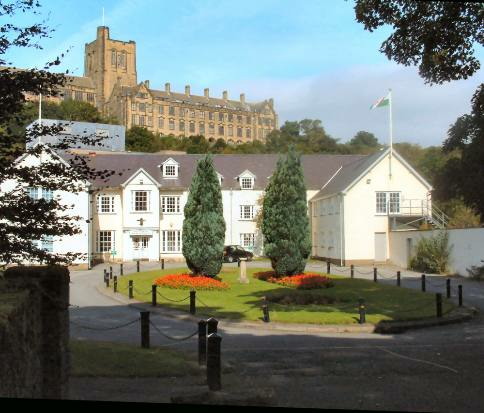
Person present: No